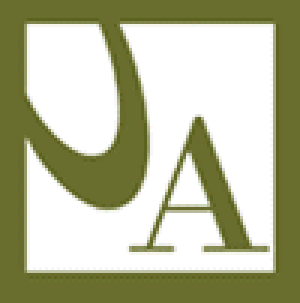
Andorra / Samfund / Uddannelse
Logo for Universitat d’Andorra.
Andorra, officielt Fyrstendømmet Andorra, er et lille land, som ligger mellem Frankrig og Spanien i den østlige del af bjergkæden Pyrenæerne. Gennem århundreder har Andorra været et diarki med to samfyrster som statsoverhoveder: biskoppen af Urgell og Frankrigs statsoverhoved. Ordningen med to samfyrster blev traktatfæstet i 1278. Først i 1993 blev landet en suveræn stat efter at have indgået en aftale om dette med Frankrig og Spanien. Dermed blev Andorra et fuldgyldigt medlem af det internationale samfund og blev optaget som medlem i FN, Europarådet og en række andre internationale mellemstatslige organisationer.